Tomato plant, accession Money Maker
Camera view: bottom (45 deg); turntable rotation: 270 degrees
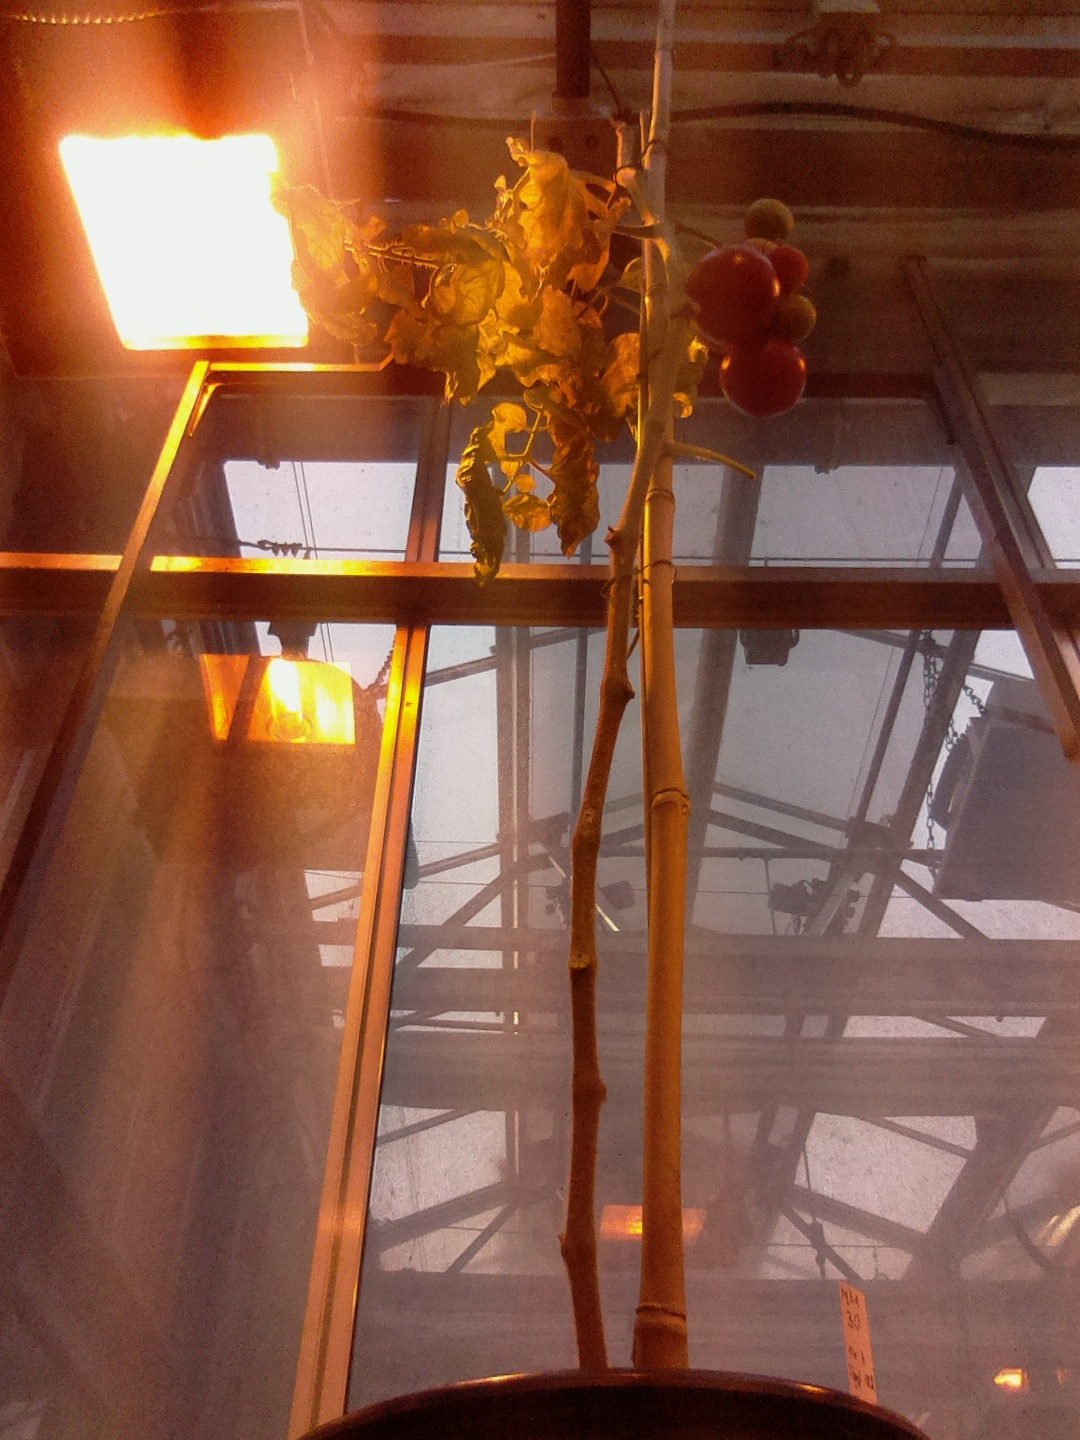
BBCH growth stage 87: 70%-80% of fruits show typical fully ripe color